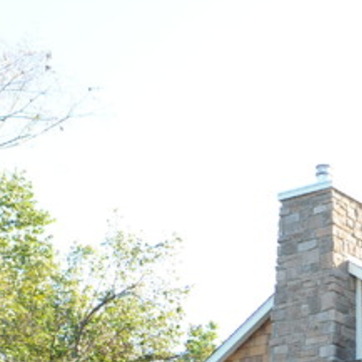
Material: sky